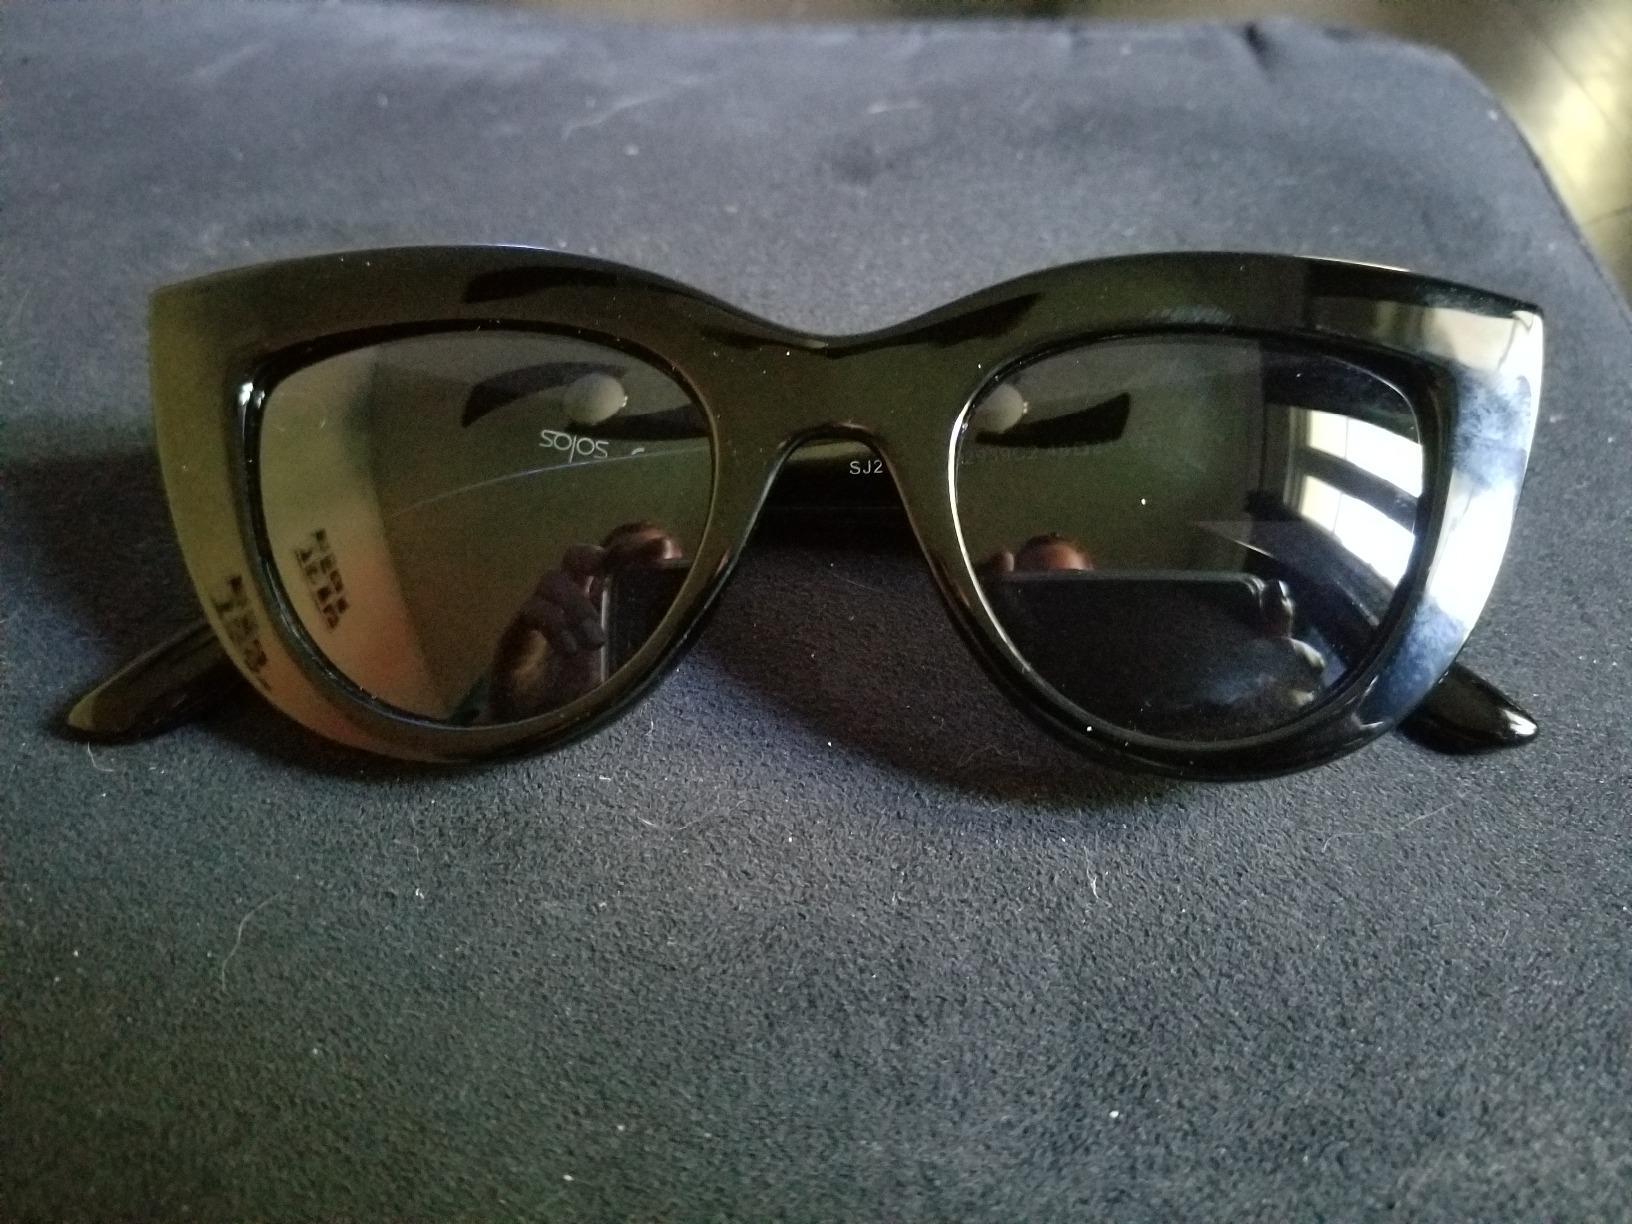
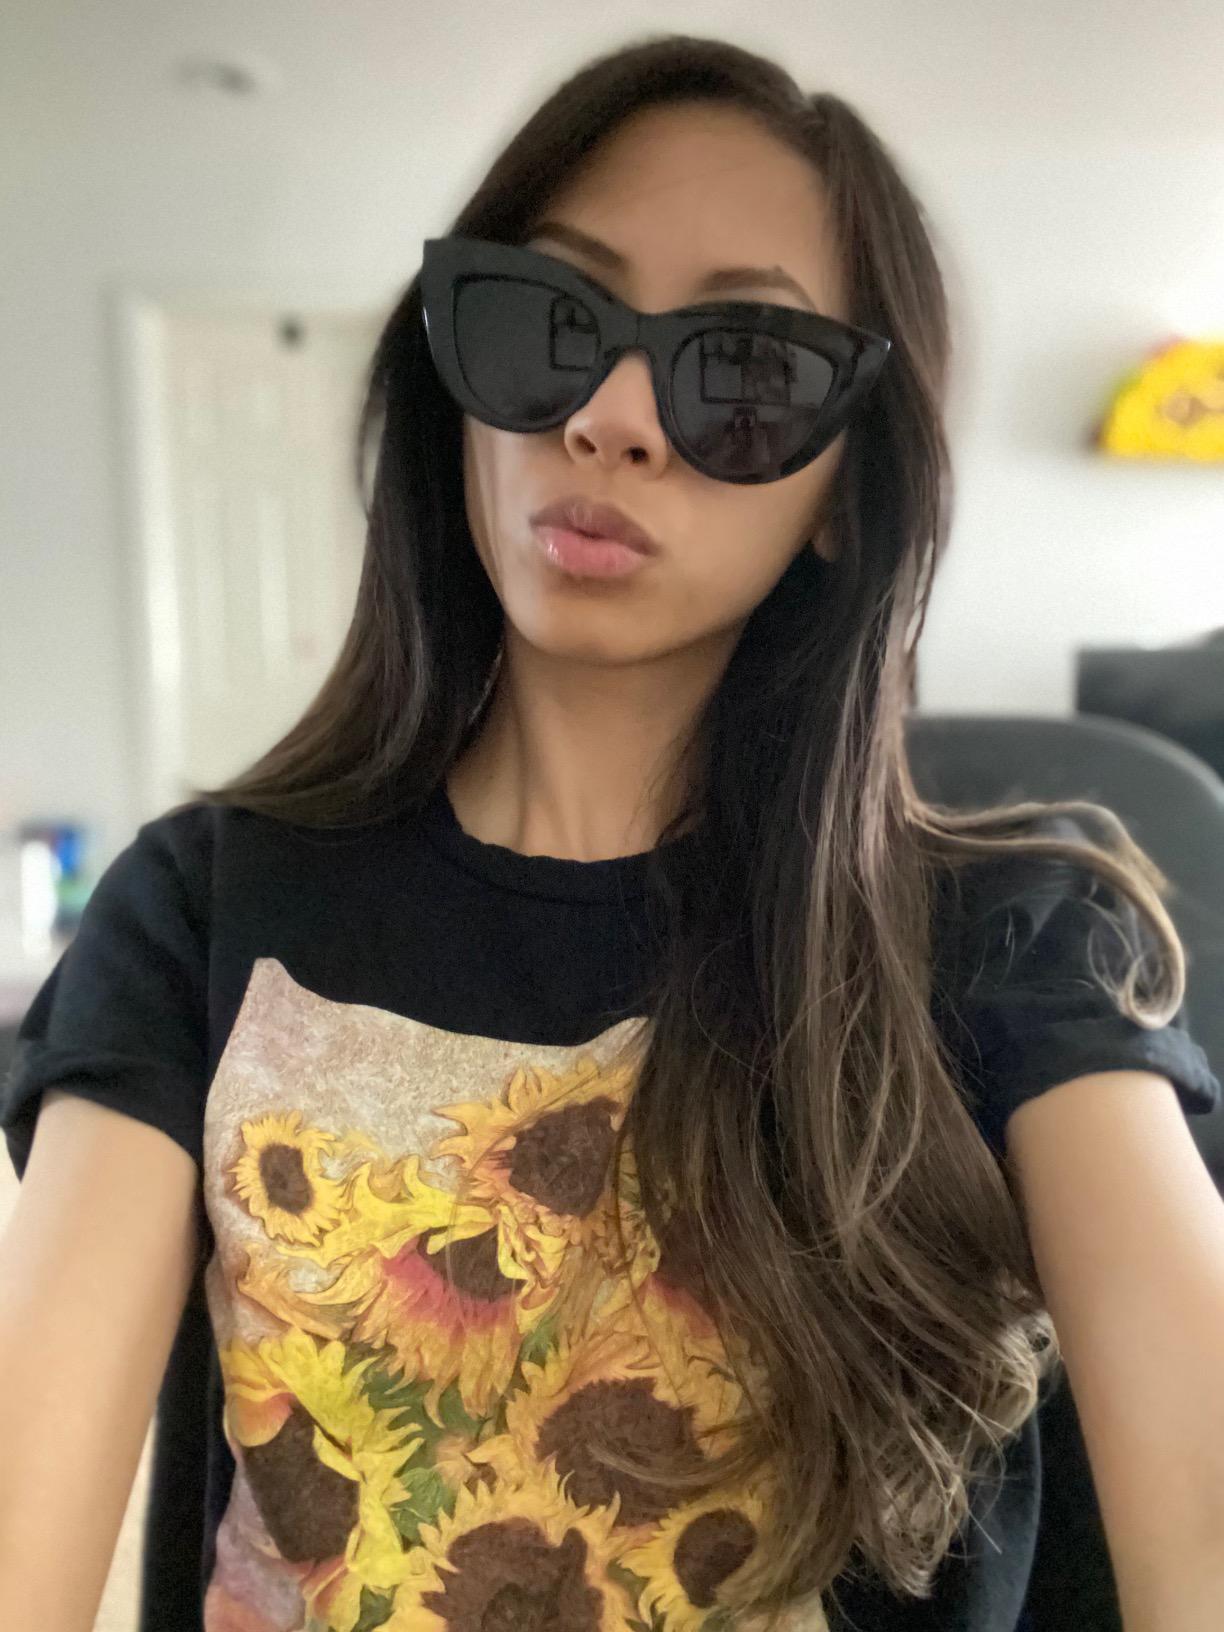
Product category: accessories_sunglasses
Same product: yes